Leon Clarke

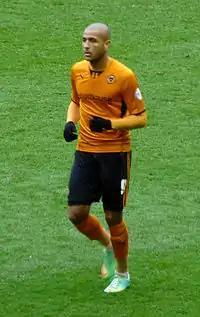
Clarke playing for Wolverhampton Wanderers in 2014

On 30 January 2014 Clarke rejoined his first club Wolverhampton Wanderers, now playing in League One, after signing an eighteen-month deal (with Wolves holding the option of an additional year) for an undisclosed fee reported to be £750,000. Upon signing, Clarke admitted that he had shown "a lot of immaturity" during his first spell at the club and that he believed he was now "a completely different person". He made his second Wolves debut on 1 February in a 2–0 win over Bradford City, with his first goal since rejoining coming on 11 March in a 4–1 victory at Swindon Town. This was his only goal for Wolves though during the remaining games of the season as they won the League One title.